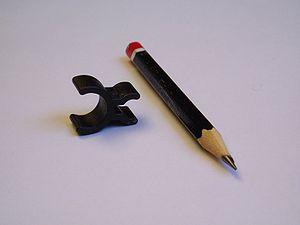
Le cor d'harmonie est un instrument à vent de la famille des cuivres. C'est la version moderne du cor à pistons inventé au XIXᵉ siècle sur la base du cor naturel.